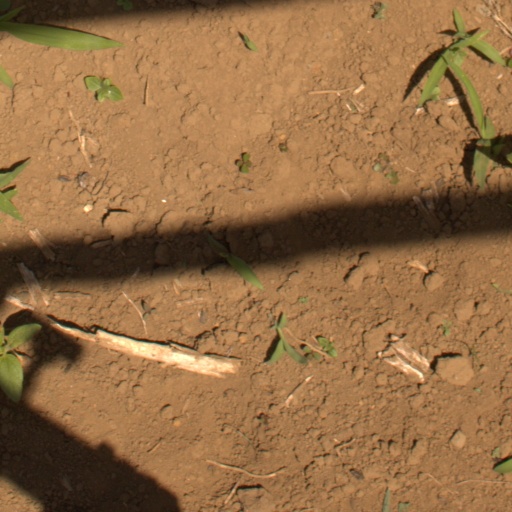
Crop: Jerusalem artichoke